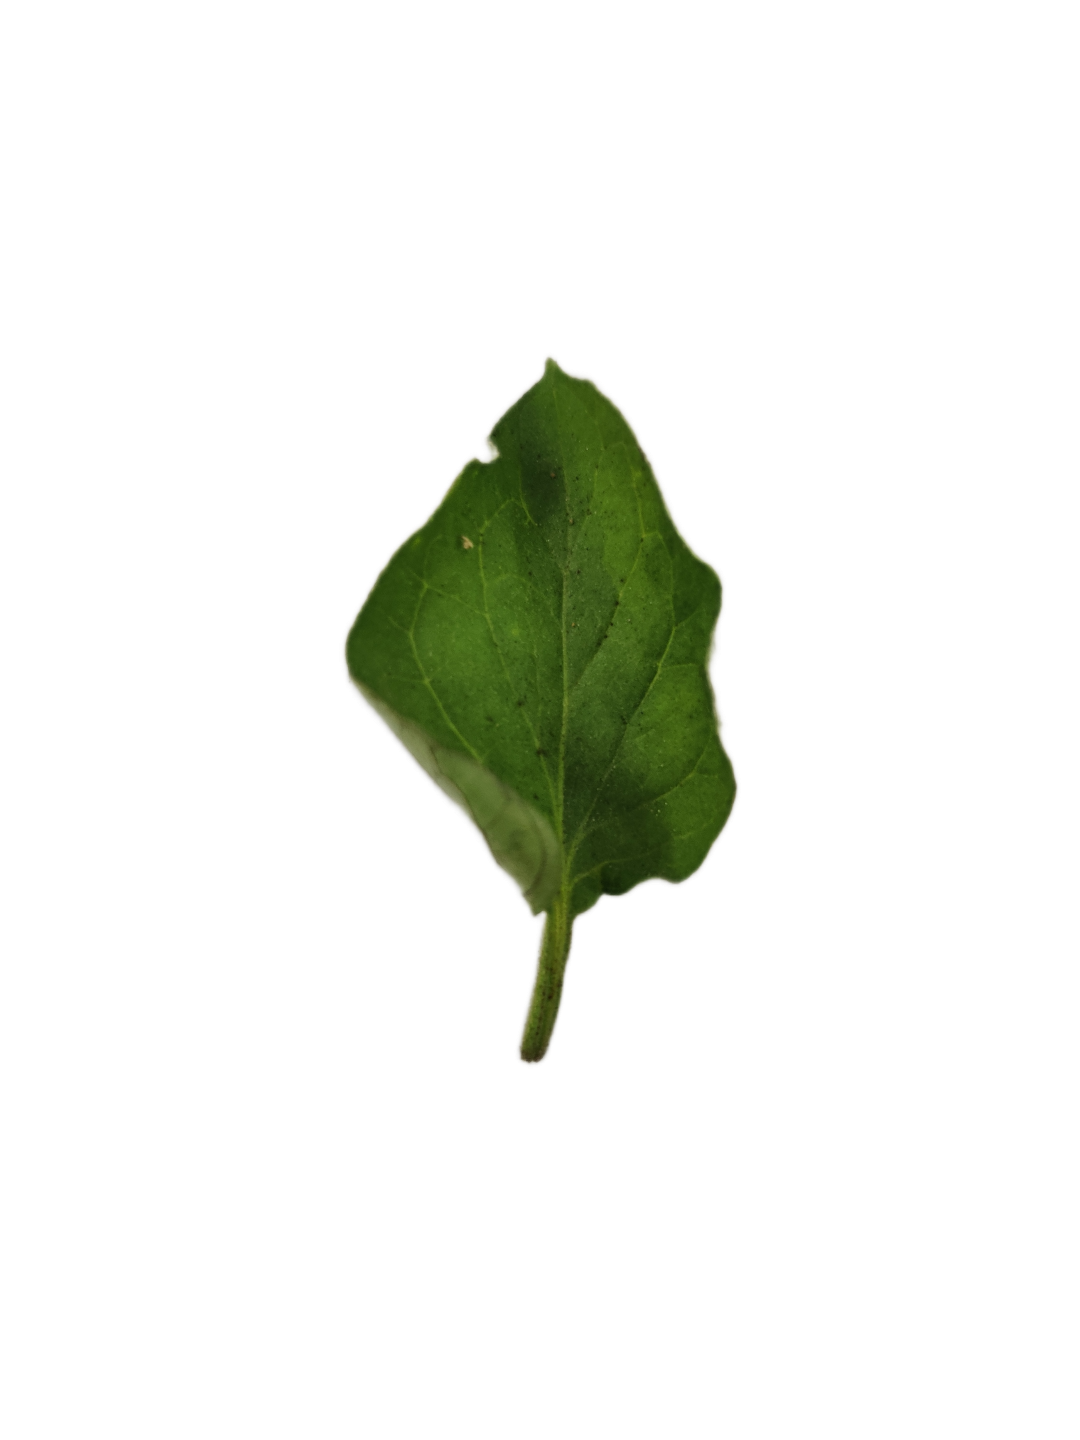
Crop: Tomato
Label: Mosaic